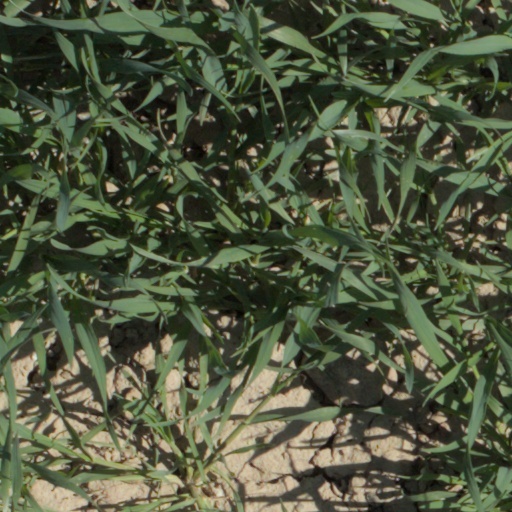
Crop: wheat